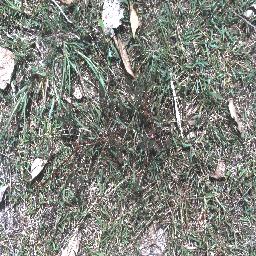
Label: negative